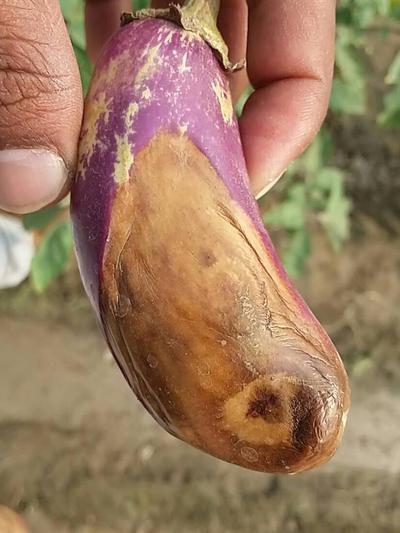
Plant: Eggplant
Disease: eggplant phomopsis fruit rot